Munich Fire Department

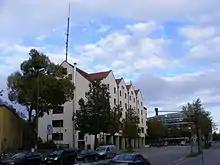
Fire Station 3

Fire station 2 was put into operation in the fall of 1967, after the old fire station 2 on Boschetsrieder Straße had become too small and could no longer meet the growing demands. The fire station is attached to a respiratory protection and a hoses repair shop as well as the fire department school. In particular, the inspection and maintenance of respiratory protective equipment, hoses, jump rescue equipment, fire department fabric and protective clothing is carried out by this fire station. The fire department school has its own fleet, an exercise hall and a fire simulation system (gas-fired).